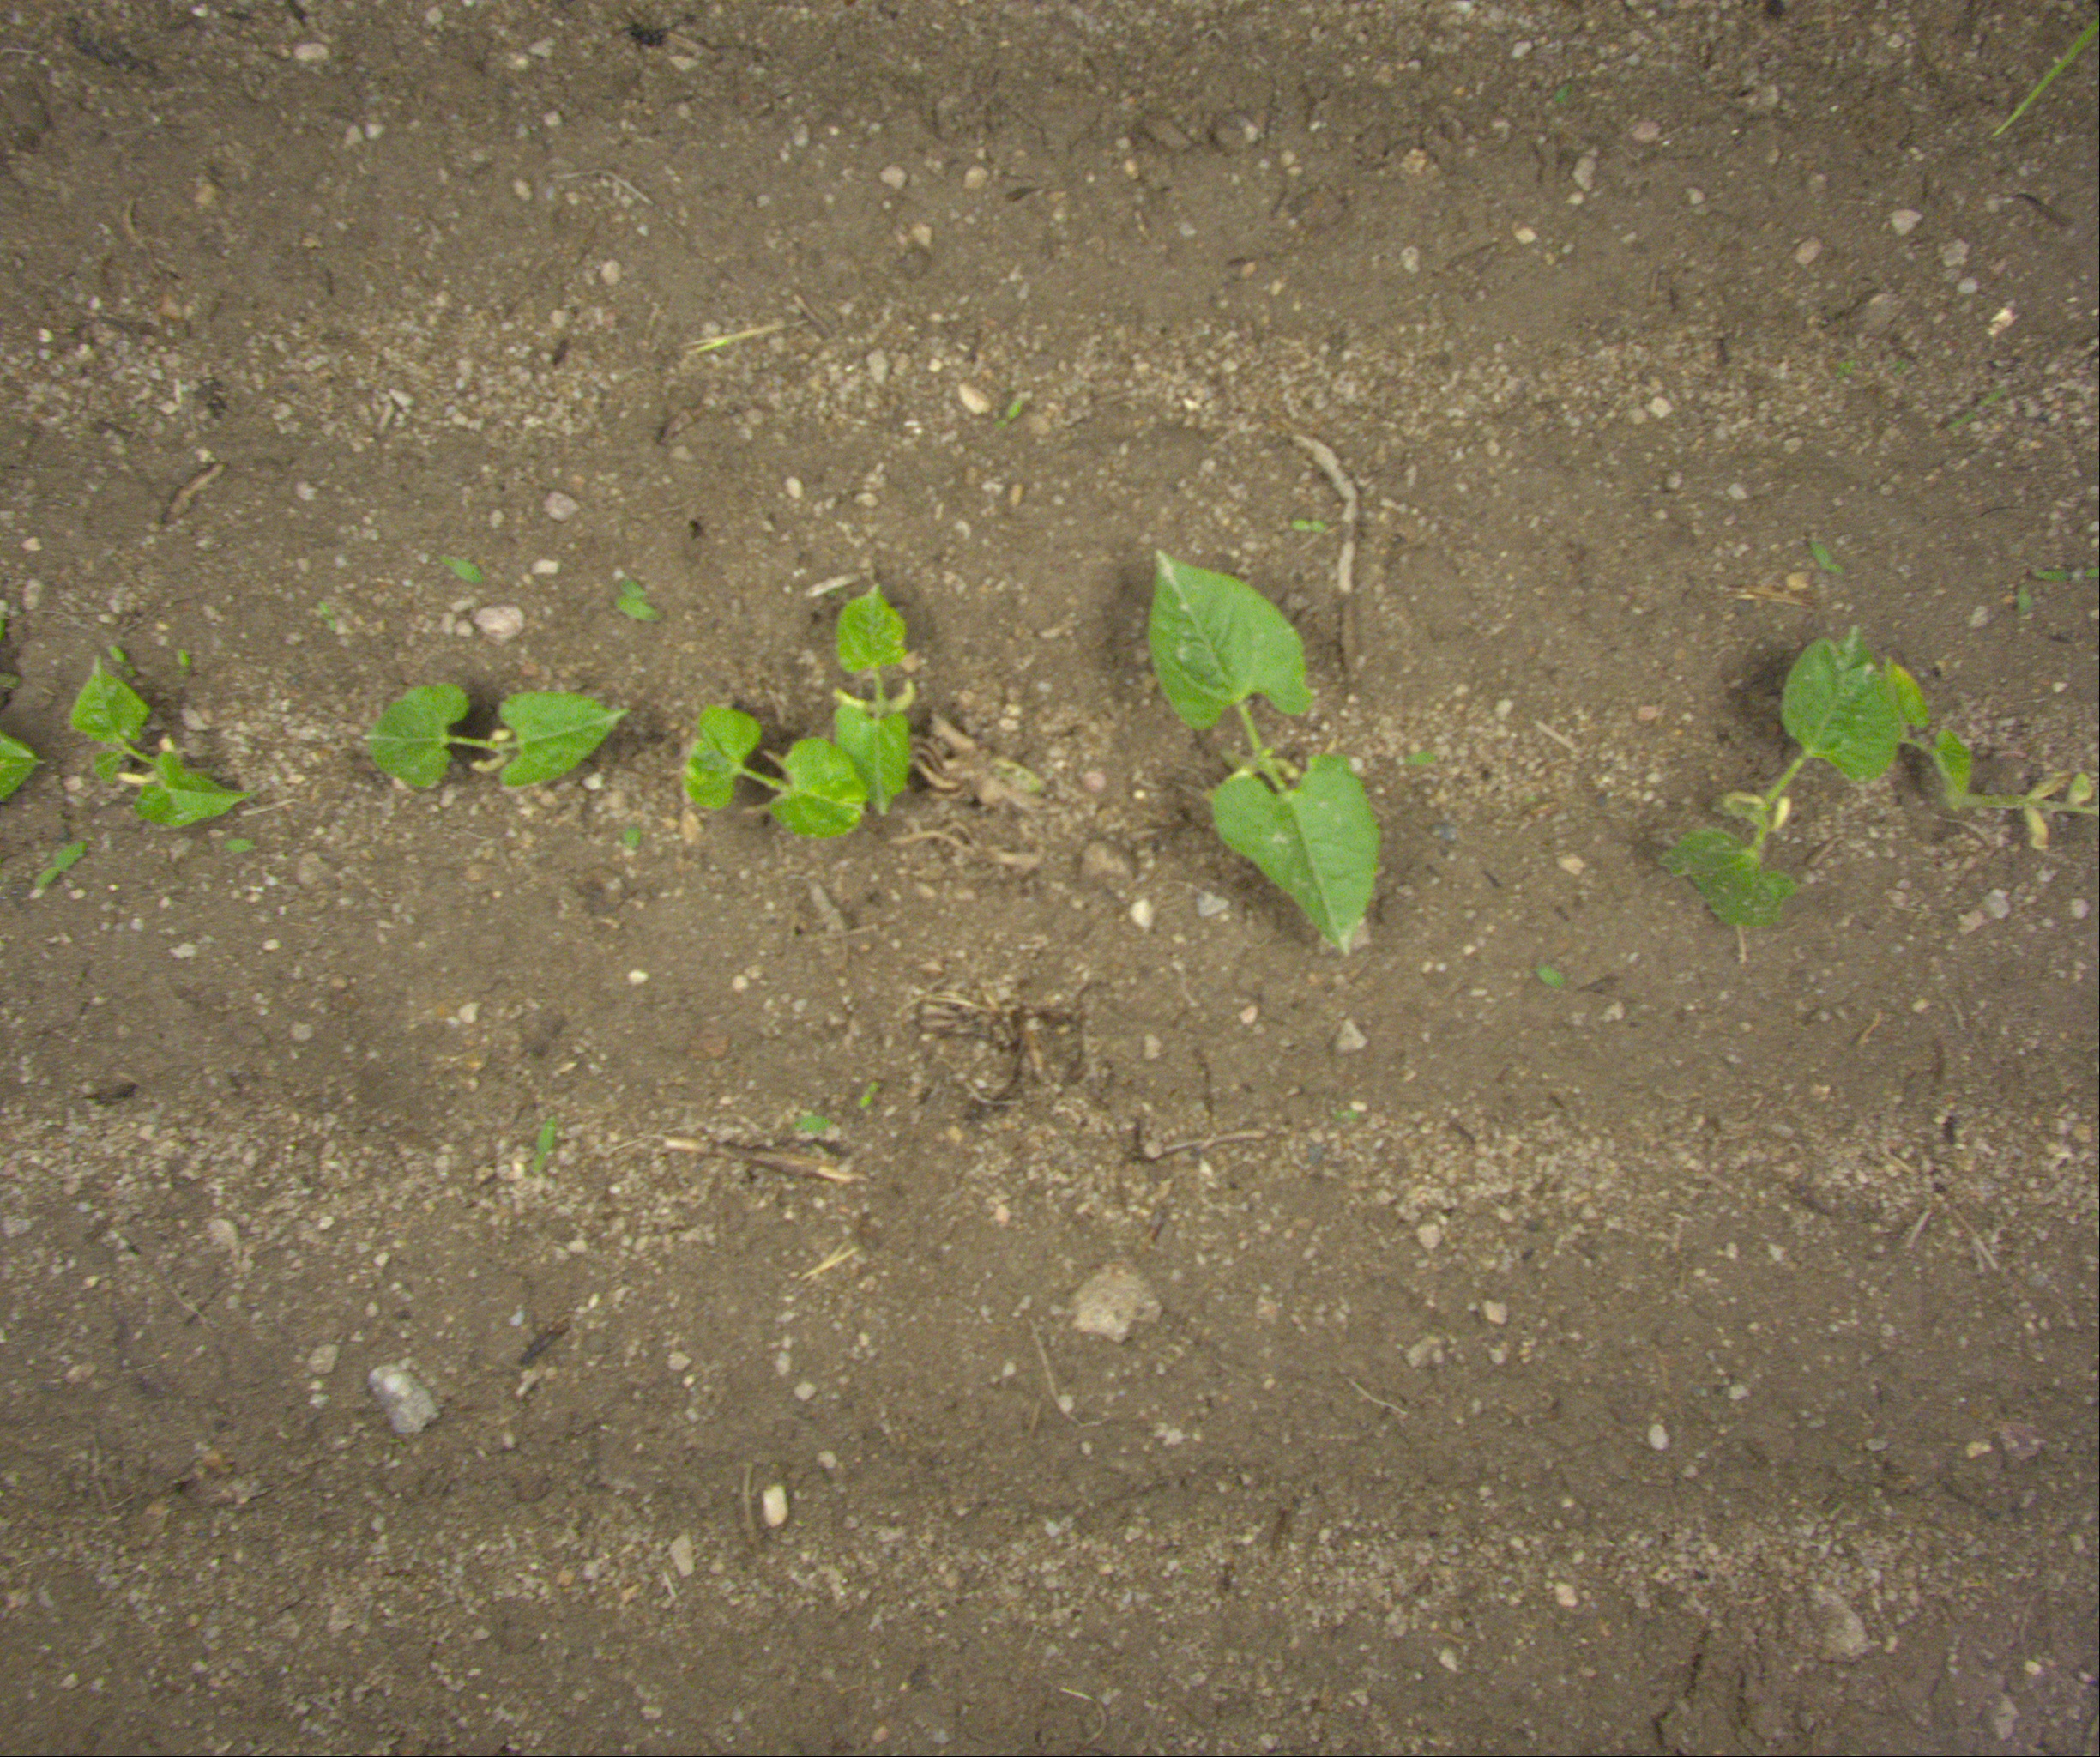
Crop: bean
Objects: bean, bean, bean, bean, bean, bean, bean, stem_bean, stem_bean, stem_bean, stem_bean, stem_bean, stem_bean, stem_bean